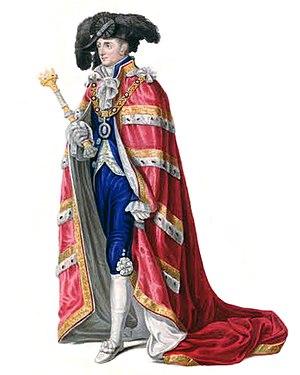
Le lord-maire de Londres est le « maire » de la Cité de Londres et est également chef de la « Corporation de la Cité de Londres ».